Rosina Storchio

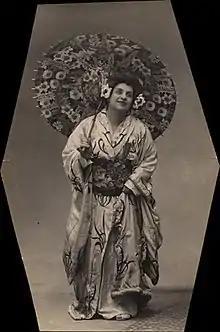
Rosina Storchio was the first "Madama Butterfly" in 1904 in Milan

Born in Venice in 1872, Storchio studied at the Milan Conservatory before making her operatic debut as Micaëla in Bizet's "Carmen" at Milan's Teatro Dal Verme in 1892. Three years later, she debuted at Italy's most famous opera house, La Scala, Milan, performing in Massenet's "Werther". She sang Violetta at La Scala in 1906, the first performance of the opera in contemporary dress.